Grupo Senda

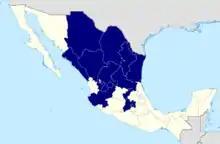
Destinations of Grupo Senda in Mexico

Through its wholly owned subsidiary, the company operates in a further 12 states in the United States.